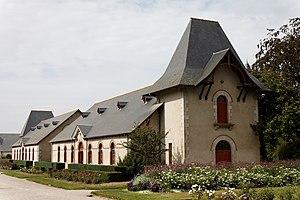
Le haras national de Lamballe est l'un des cinq pôles équestres de la région française Bretagne. À l'origine, c'est un dépôt d'étalons royaux, créé à l'automne 1783 dans l'unique écurie d'une caserne de la ville de Lamballe. Supprimé en 1790, brièvement recréé en 1825, ce haras national trouve sa forme définitive à partir de 1842, ayant alors la charge de mettre des étalons reproducteurs à la disposition des propriétaires des 70 000 juments poulinières de sa circonscription. De nombreux travaux d'agrandissement permettent la construction de onze nouvelles écuries jusqu'au début du XXᵉ siècle, hébergeant alors jusqu'à 350 étalons de toutes races. Le haras national joue un rôle majeur dans le développement de la race du Norfolk-Breton, futur Postier breton, en important des étalons Trotteur Norfolk depuis l'Angleterre. Il est également à l'origine du succès de l'étalon demi-Ardennais Naous, l'un des étalons fondateur de la race du Trait breton.